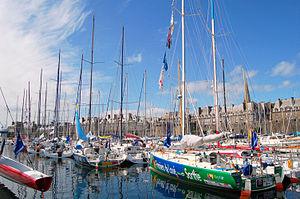
Port de plaisance intra muros, Bassin Vauban à Saint Malo, Bretagne, France
La Transat Québec-Saint-Malo est une course transatlantique en équipage qui se déroule tous les quatre ans de la ville de Québec au Canada à Saint-Malo en Bretagne, France.
Le port de Saint-Malo est un port de commerce situé en France classé d'intérêt national. Au niveau de la région Bretagne, il se situe au 3ᵉ rang pour les marchandises et au 1ᵉʳ rang pour les passagers. Au niveau national, il se situait en 2004 au 15ᵉ rang, à égalité à l'époque avec Brest, derrière Lorient 13ᵉ.